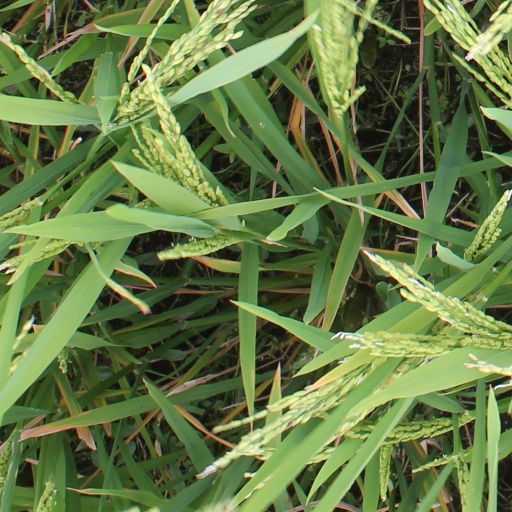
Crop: rice